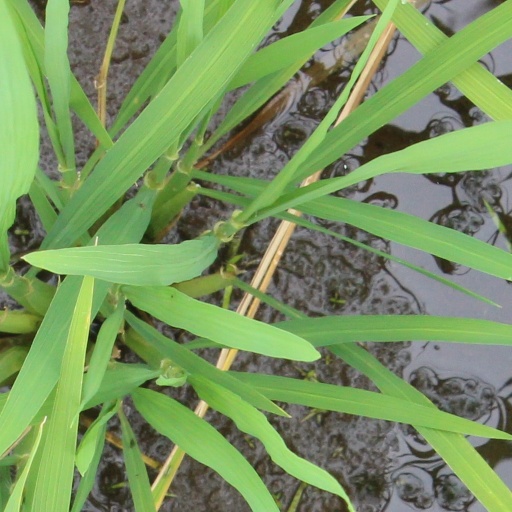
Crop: rice